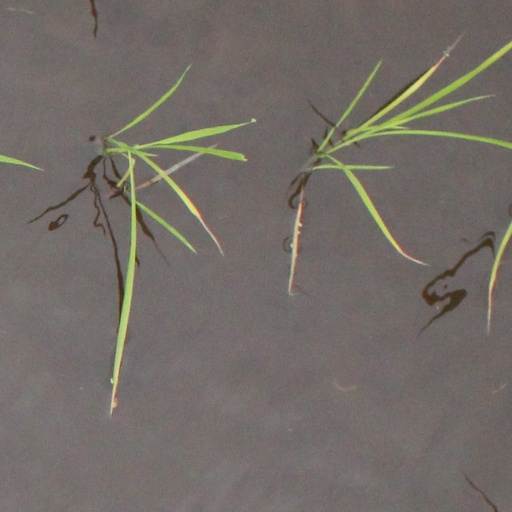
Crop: rice